Cold-core low

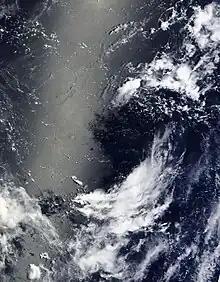
An upper tropospheric cyclonic vortex in the western North Pacific, showing high level cloud tops being sucked in.

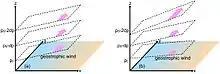
The vertical variation of geostrophic wind in a barotropic atmosphere (a) and in a baroclinic atmosphere (b). The blue portion of the surface denotes a cold region while the orange portion denotes a warm region.

Cold cyclones are stronger aloft than at the Earth's surface, or stronger in areas of the troposphere with lower pressures, per the thermal wind relationship and the hypsometric equation. The hypsometric equation dictates that colder atmospheres have less room between pressure surfaces, which corresponds to the concept of lower atmospheric thickness, and the thermal wind relation indicates that in this situation, the wind increases with height. It also means that an isolated pool of cold air aloft is associated with the feature. Because of its cold center, the center shows an area of thickness minimum. Since the temperature at any given radius is similar and parallel to the orientation of the pressure gradient, and therefore the wind, it is barotropic in nature. The movement of cold-core cyclones can be erratic since they are separated from the main belt of the Westerlies, which would otherwise steer them progressively to the east.